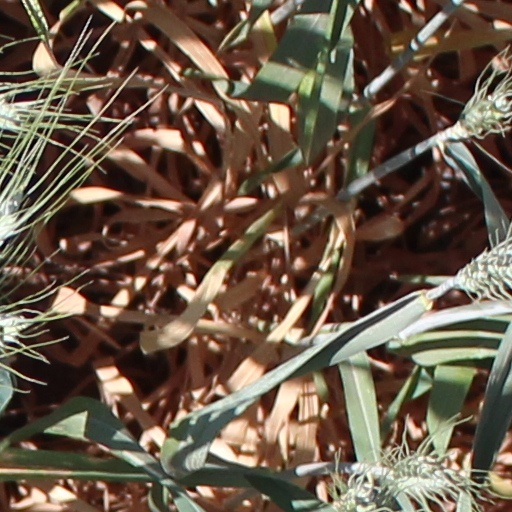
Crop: wheat